NLW MS 735C Astronomy

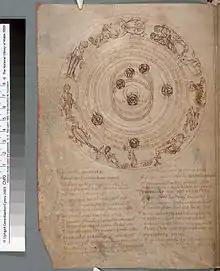
Medieval Astronomy (f.4v)

The volume NLW MS 735C comprises several Latin texts on astronomy that were copied c. 1000 to c. 1150. Thus, it is the oldest scientific manuscript in the National Library of Wales. It contains a description of the constellations in Germanicus' Latin translation of the Greek "Phaenomena" by Aratus, with illustrations that demonstrate the interrelatedness of myth, astronomy and astrology during the period around 1000, when this section of the manuscript was created in the Limoges area. The second section of the manuscript was completed by a scriptorium in the same part of France c. 1150.